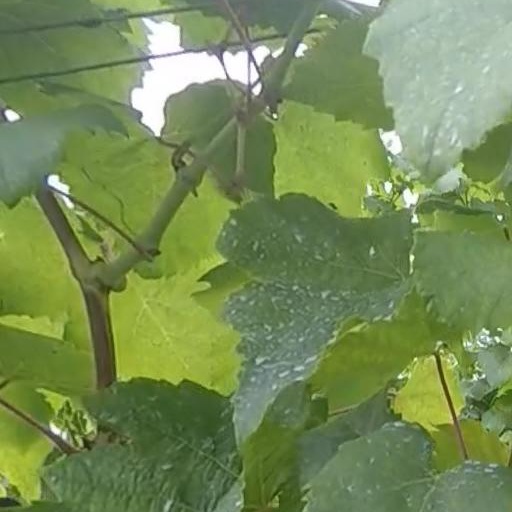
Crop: grape